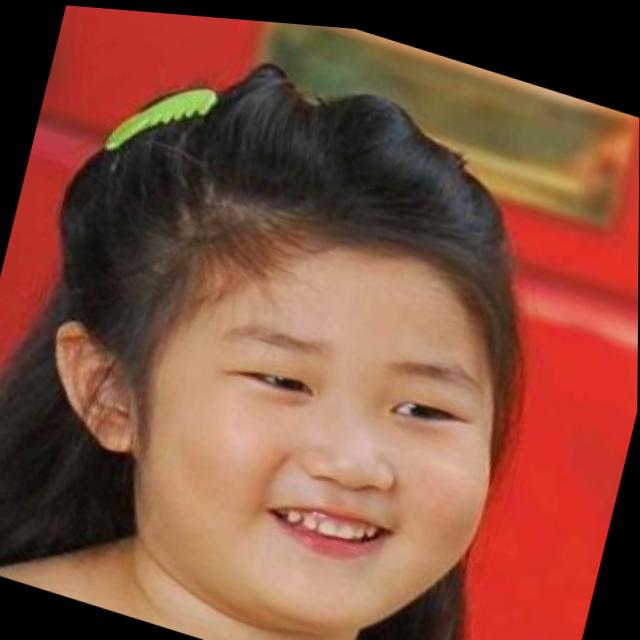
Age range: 0-12